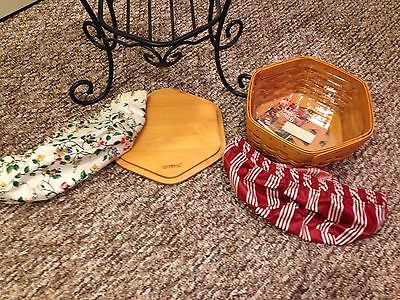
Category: table